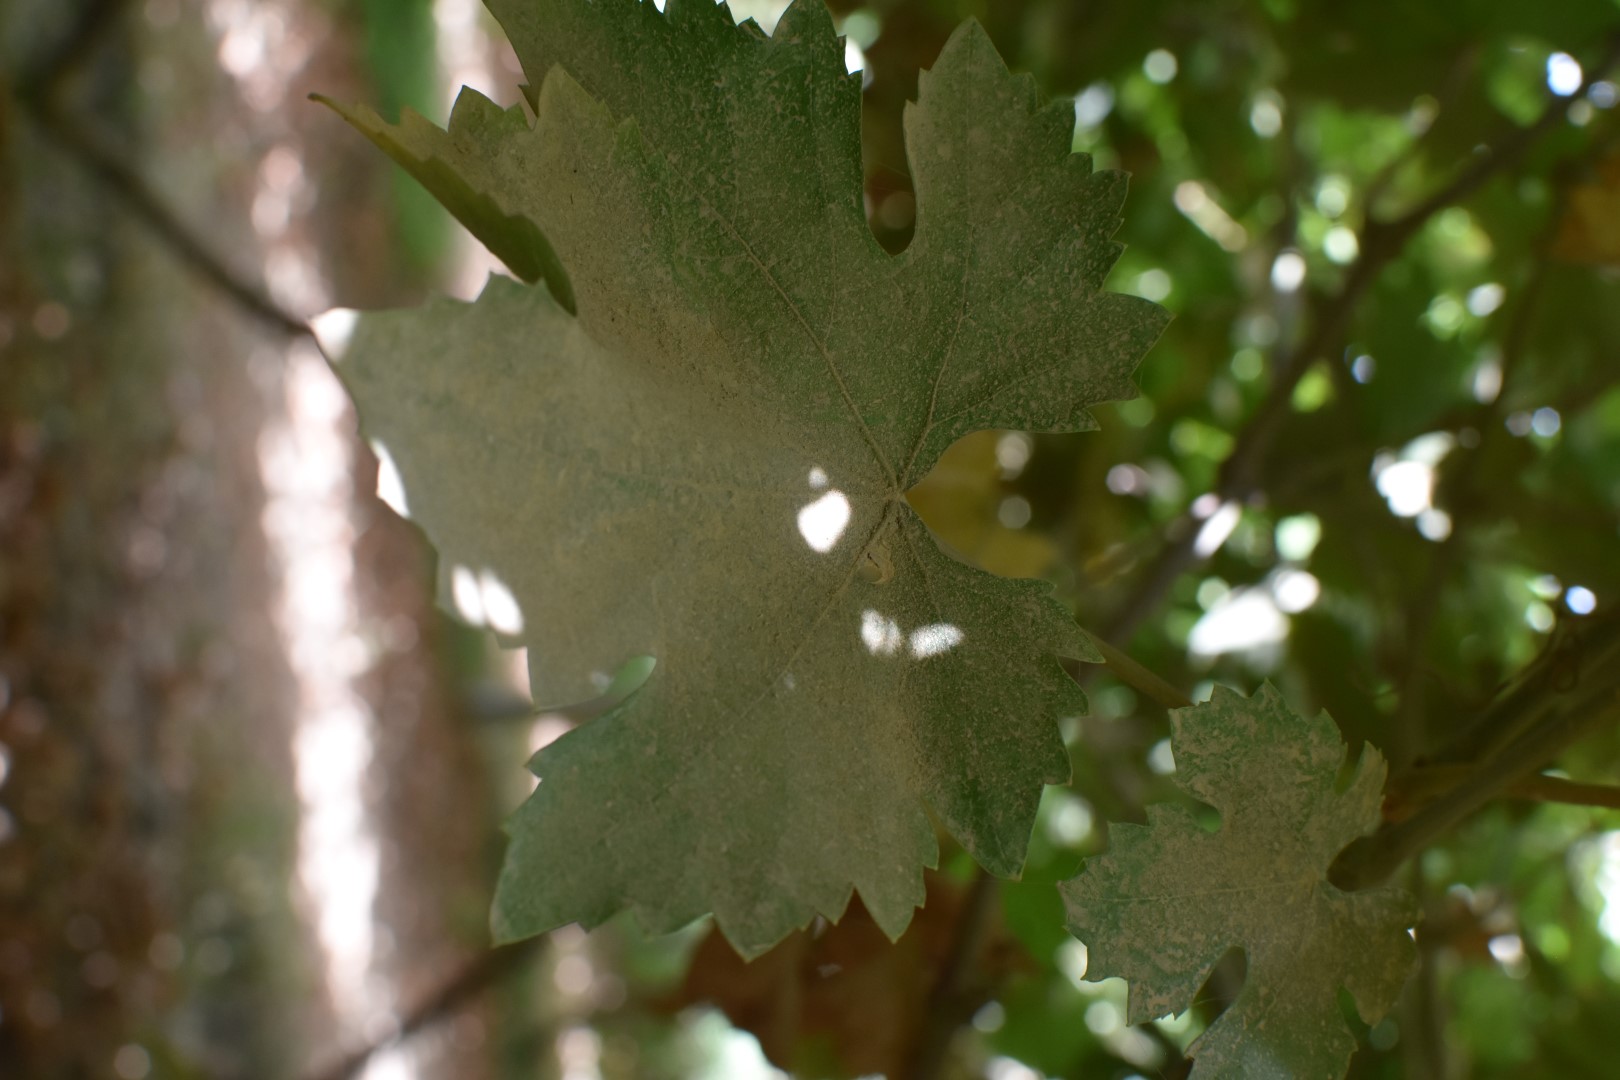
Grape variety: Riasi